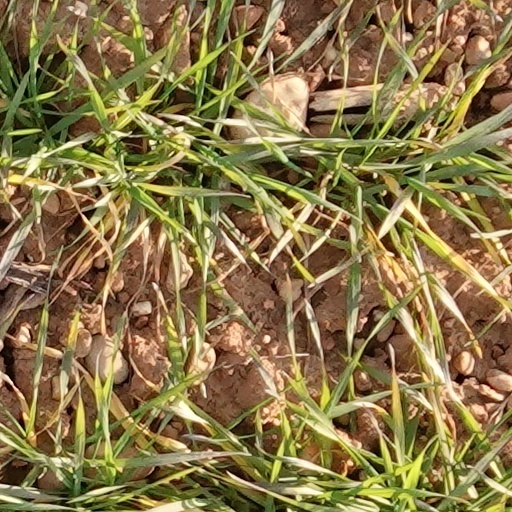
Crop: wheat